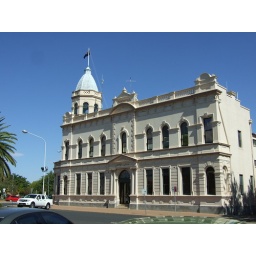
About 20kms down the road from Parkes and used in the film 'The Dish' for many of the street scenes.